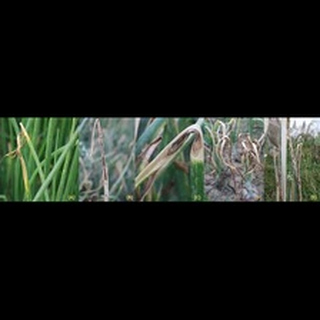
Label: wheat_leaf_blight